Vedhika

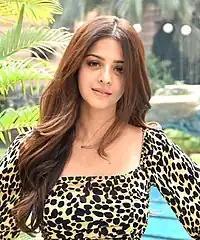
Vedhika in 2019

Vedhika Kumar, known mononymously as Vedhika, is an Indian actress and model who primarily works in Tamil, Telugu, Kannada and Malayalam films. Vedhika is a recipient of an Asiavision Award and two Edison Awards, along with nominations for two Filmfare Awards South.